Nicolae Ceaușescu

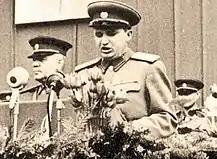
Ceaușescu giving a speech in 1954

Soon after being freed, he was arrested again and sentenced for "conspiracy against social order", spending the time during the war in prisons and internment camps: Jilava (1940), Caransebeș (1942), Văcărești (1943), and Târgu Jiu (1943).